Kawartha Dairy Company

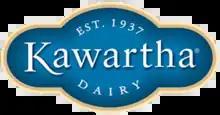

Kawartha Dairy Company is a Canadian family owned and operated dairy based in Bobcaygeon, Ontario in the City of Kawartha Lakes. The company was founded in 1937 and it remains family owned. Kawartha Dairy produces a line of milk and cream products, which are sold both wholesale and in its own retail stores. The company also operates ten of its own retail stores in Ontario.